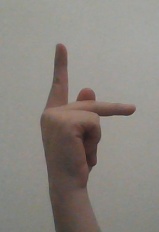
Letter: dha